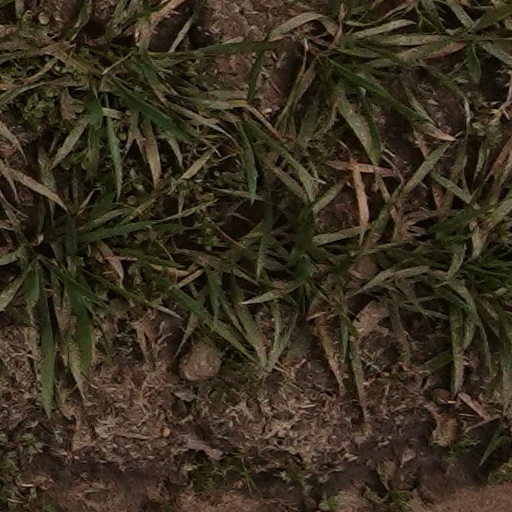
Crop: wheat